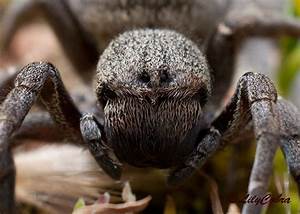
Label: spider